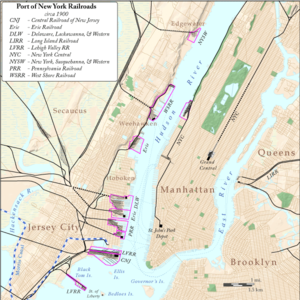
Hoboken Terminal est une importante plateforme de correspondance de transport collectif ferroviaire, fluvial et routier du Grand New York, située dans la ville d'Hoboken, dans le comté de Hudson de l'État du New Jersey aux États-Unis. Elle est établie sur la rive occidentale du fleuve Hudson face à Manhattan. Chaque jour, plus de cinquante mille usagers transitent par le terminal, en faisant la gare ferroviaire la plus fréquentée du New Jersey et la seconde infrastructure de transport la plus utilisée dans cet État, après l'aéroport international de Newark-Liberty.